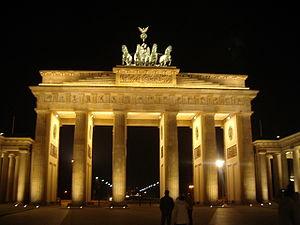
L’architecture néo-classique est un courant architectural procédant du néo-classicisme de la seconde moitié du XVIIIᵉ siècle et du début du XIXᵉ siècle. Succédant au classicisme, à l’architecture baroque et rococo, l'architecture néo-classique utilise les éléments gréco-romains et se met au service du politique. La découverte et les fouilles des sites de Pompéi et Herculanum remirent au goût du jour les formes antiques.